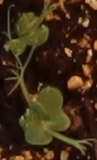
Label: Field Pea